Stanislas de Guaita

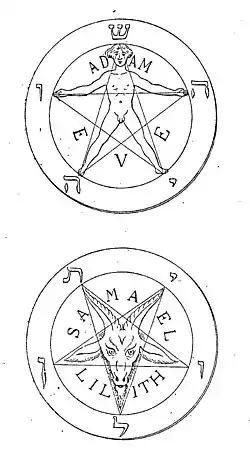
De Guaita's drawings of the upright and inverted pentagrams, representing Spirit over matter (holiness) and matter over Spirit (evil), respectively, from his book "La Clef de la Magie Noire", in 1897.

De Guaita was influenced by the writings of l'Abbé Alphonse-Louis Constant, alias Eliphas Lévi, a prominent French occultist who was initiated in London to rosicrucianism by Edward Bulwer-Lytton in 1854. Eliphas Lévi was also initiated as a Freemason on 14 March 1861 in the Grand Orient de France Lodge "La Rose du Parfait Silence" at the Orient of Paris. De Guaita became further interested in occultism after reading a novel by Joséphin Péladan which was interwoven with Rosicrucian and occult themes. In Paris, de Guaita and Péladan became acquainted, and in 1884, the two decided to try to rebuild the Rosicrucian Brotherhood. They recruited Gérard Encausse to help rebuild the brotherhood. Encausse, who went by the pseudonym “Papus”, was a Spanish-born French physician and occultist who had written books on magic, Cabalah and the Tarot.